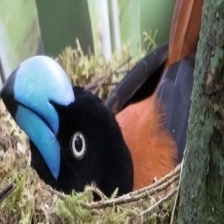
Species: HELMET VANGA
Scientific name: EURYCEROS PREVOSTII